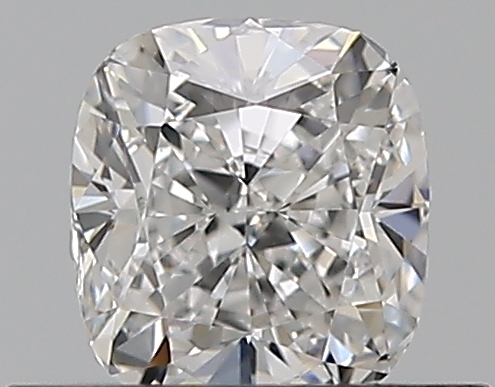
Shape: cushion
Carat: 0.5
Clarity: SI1
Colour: E
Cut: VG
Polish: EX
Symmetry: GD
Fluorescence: N
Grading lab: GIA
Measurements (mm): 4.71 x 4.3 x 2.97